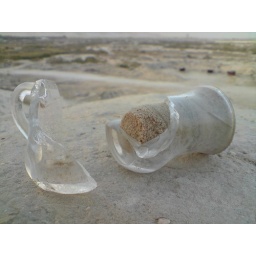
amazing broken tea glass after we fill it by mud and water mixed with sugar.